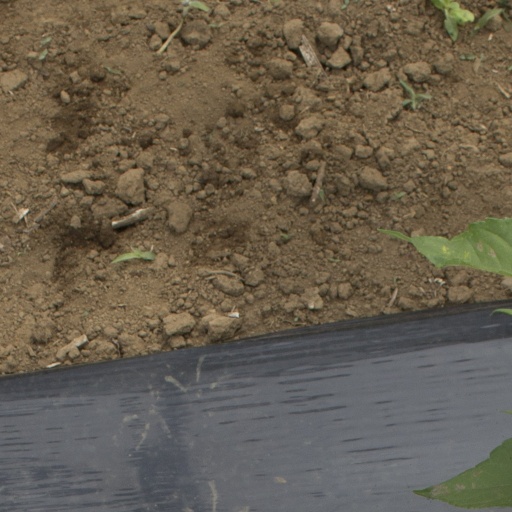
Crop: Jerusalem artichoke